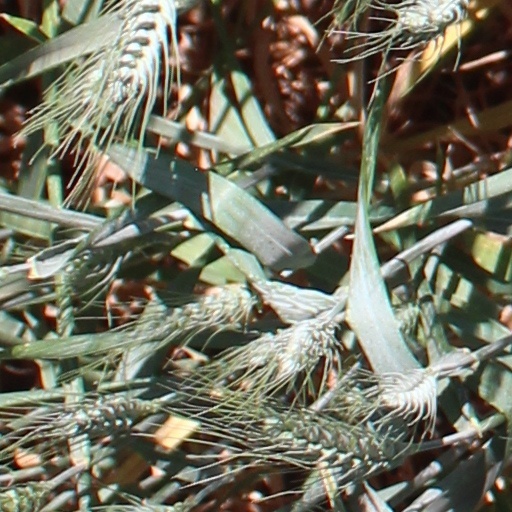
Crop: wheat